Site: brandenburg
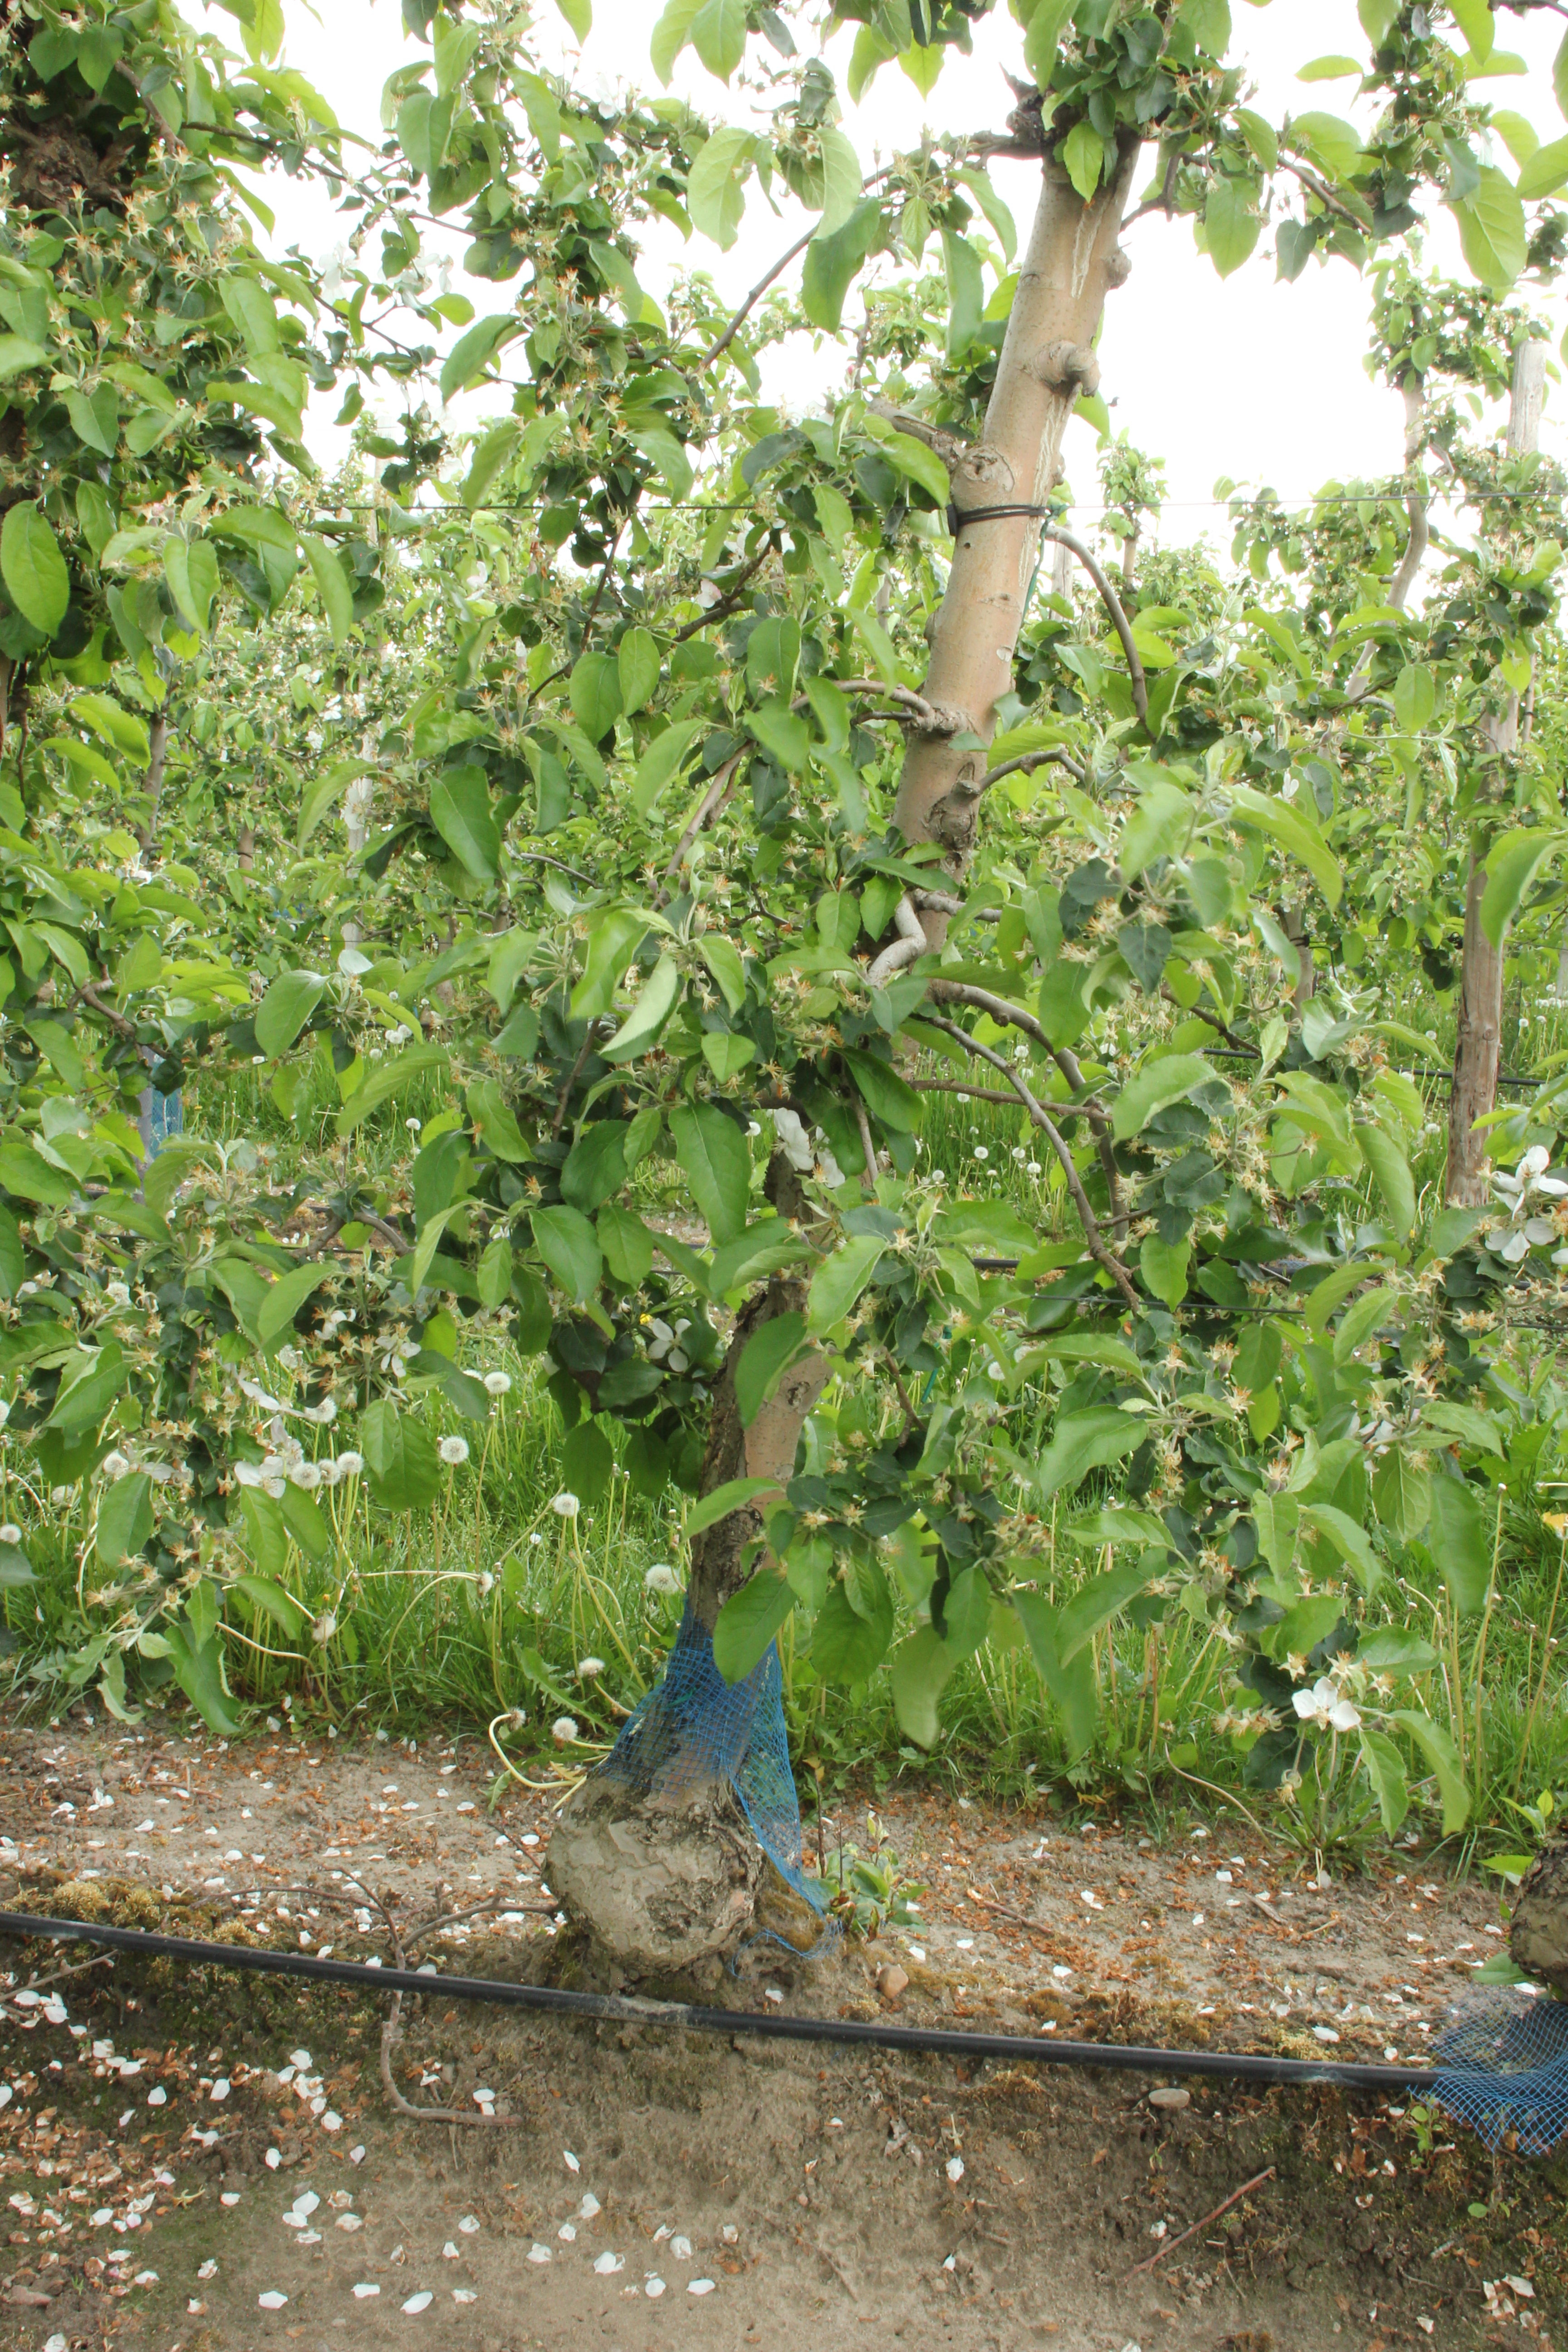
Growth stage (BBCH 67): Flowering